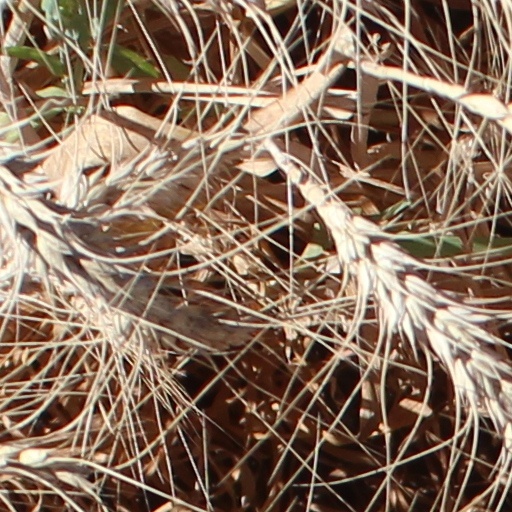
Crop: wheat